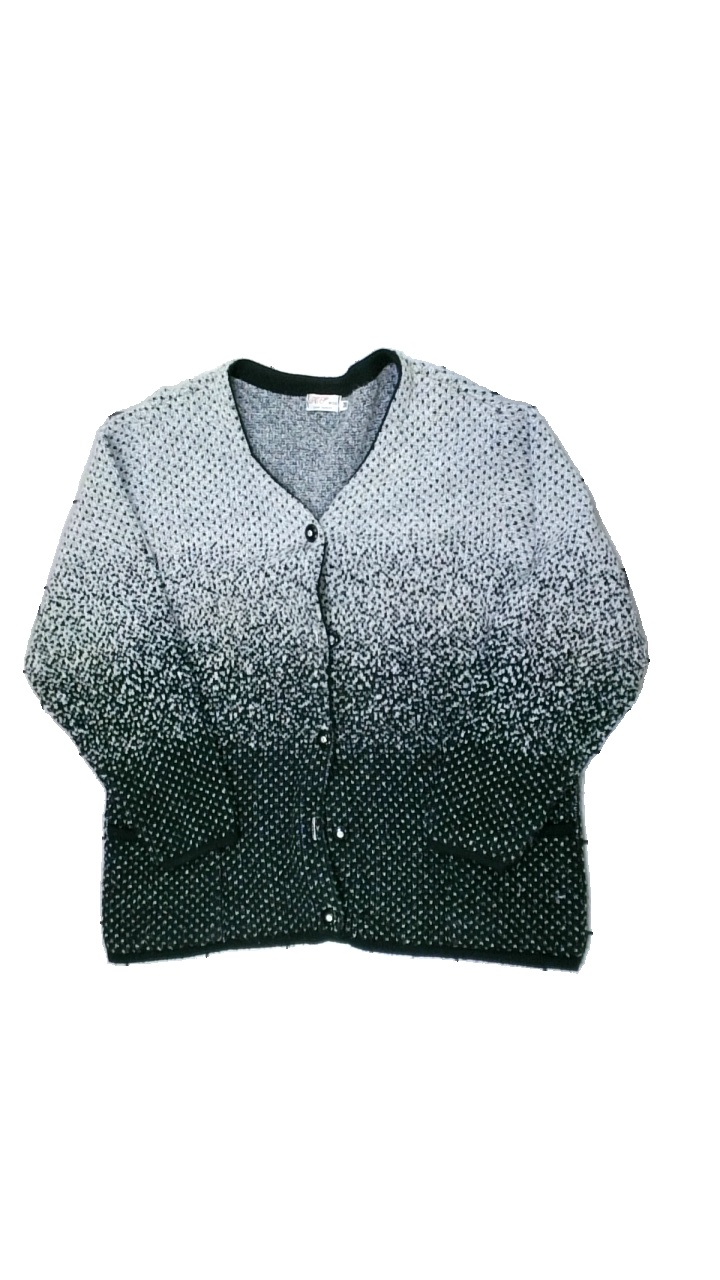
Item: Sweater (Unisex)
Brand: H.t. Mode
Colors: White, Grey, Black
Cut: Regular
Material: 100% acrylic
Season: Autumn
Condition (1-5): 1
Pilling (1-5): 1
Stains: Major
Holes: Minor
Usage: Export
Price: <50